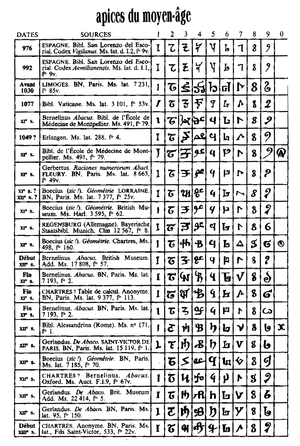
Chaque apex reçut un nom individuel: 1 Igin, 2 Andras, 3 Ormis, 4 Arbas, 5 Quimas, 6 Caltis, 7 Zenis, 8 Temenisa, 9 Celentis, dont l'étymologie reste obscure, même si quelques noms de nombres sont clairement arabes. Les chiffres arabes rapportés par Gerber furent reproduits un peu partout avec la plus grande fantaisie, comme le montre divers exemples comparés au modèle initial du chiffre 4 (forme importée par les arabes dès la fin du Xe siècle).
Gerbert d'Aurillac, dit le « savant Gerbert », pape sous le nom de Sylvestre II de 999 à 1003, est un philosophe, un mathématicien et un mécanicien. Il contribua à l'introduction et à l'essor en Occident de la notation positionnelle par les chiffres indo-arabes, ainsi que de l'abaque et des tables d'opérations.
Les chiffres arabes sont, dans le langage courant, la graphie occidentale des dix chiffres et le système d'écriture décimale positionnelle qui les accompagne. Ils sont parvenus à l'Occident médiéval au contact des mathématiciens arabes via la civilisation andalouse. Cette terminologie étant ambiguë, ils portent également d'autres noms permettant d'éviter les confusions, mais dont certains sont spécifiques à l'informatique : « chiffres ASCII », en référence à l'histoire ancienne de leur encodage, « chiffres européens », « chiffres latins », en référence au jeu de caractères auquel ils ont été associés, « chiffres occidentaux ».